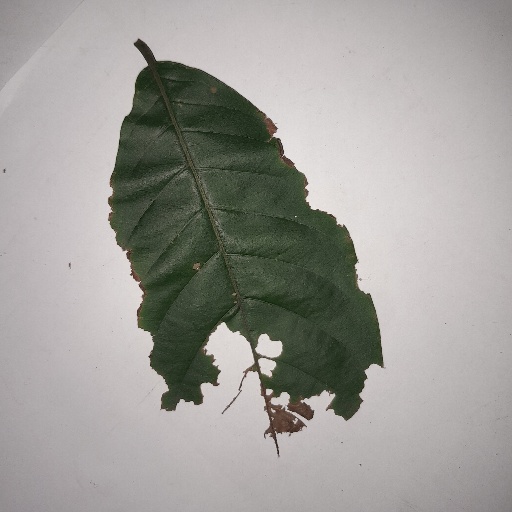
Species: HariTaki
Leaf condition: Bacterial Spot